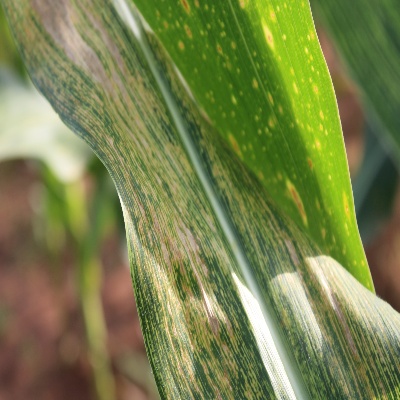
Crop: Maize
Condition: streak virus